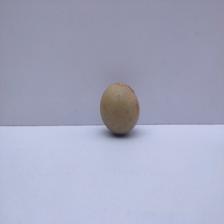
Size: Small